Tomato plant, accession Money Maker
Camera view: bottom (45 deg); turntable rotation: 210 degrees
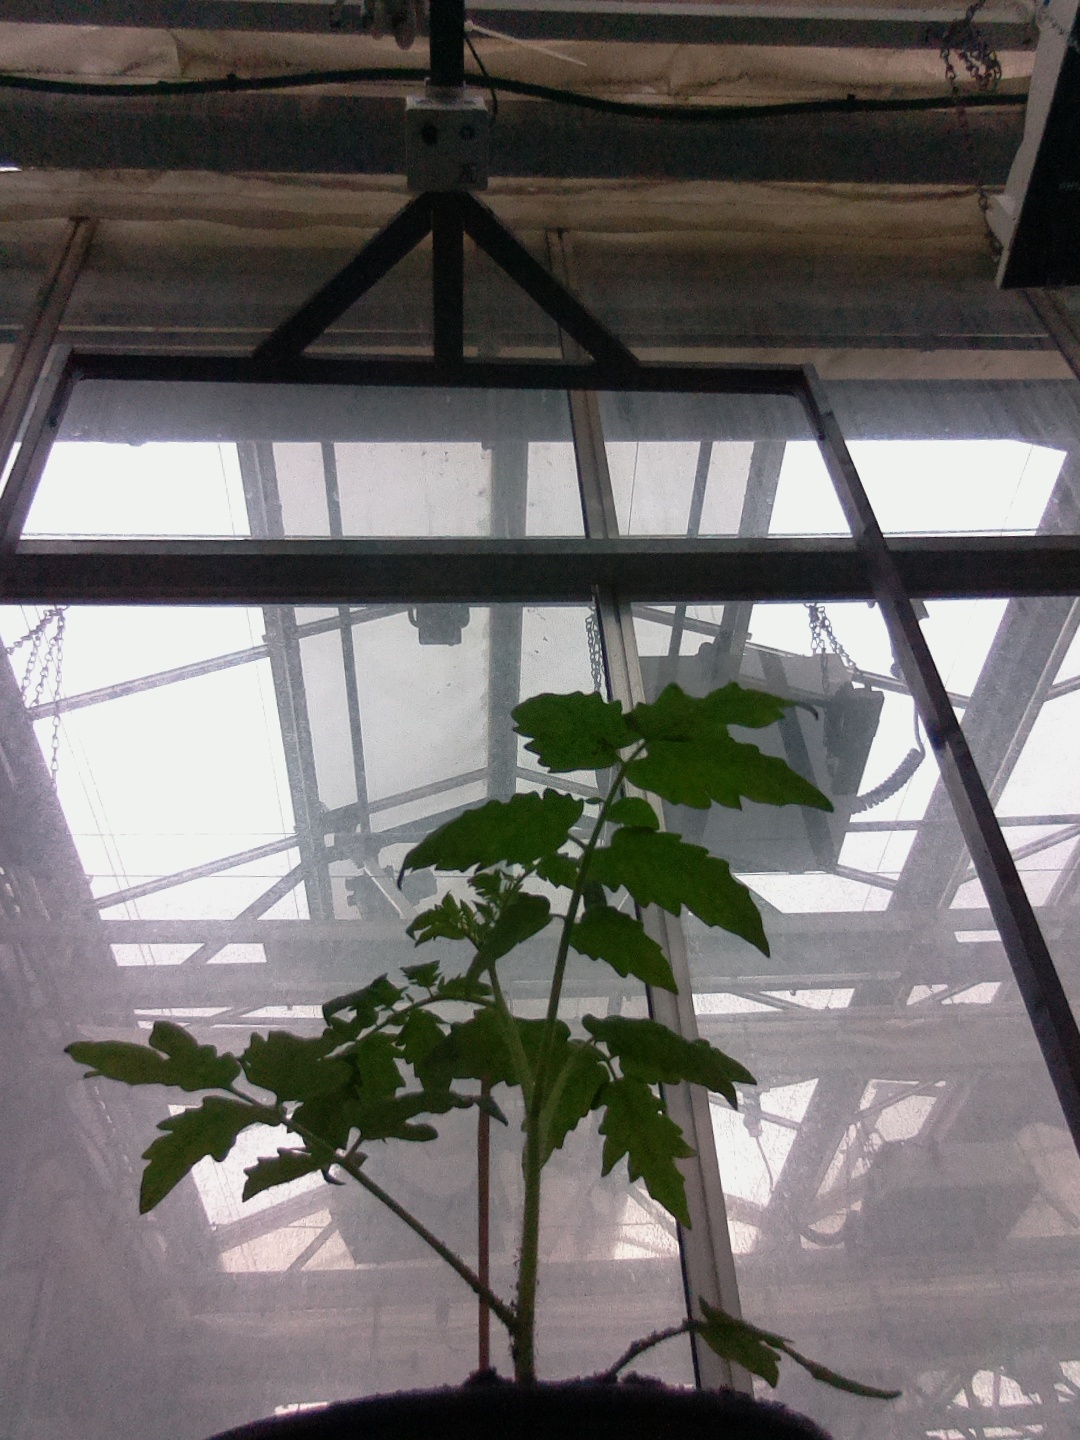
BBCH growth stage 13: 6 of true leaves visible